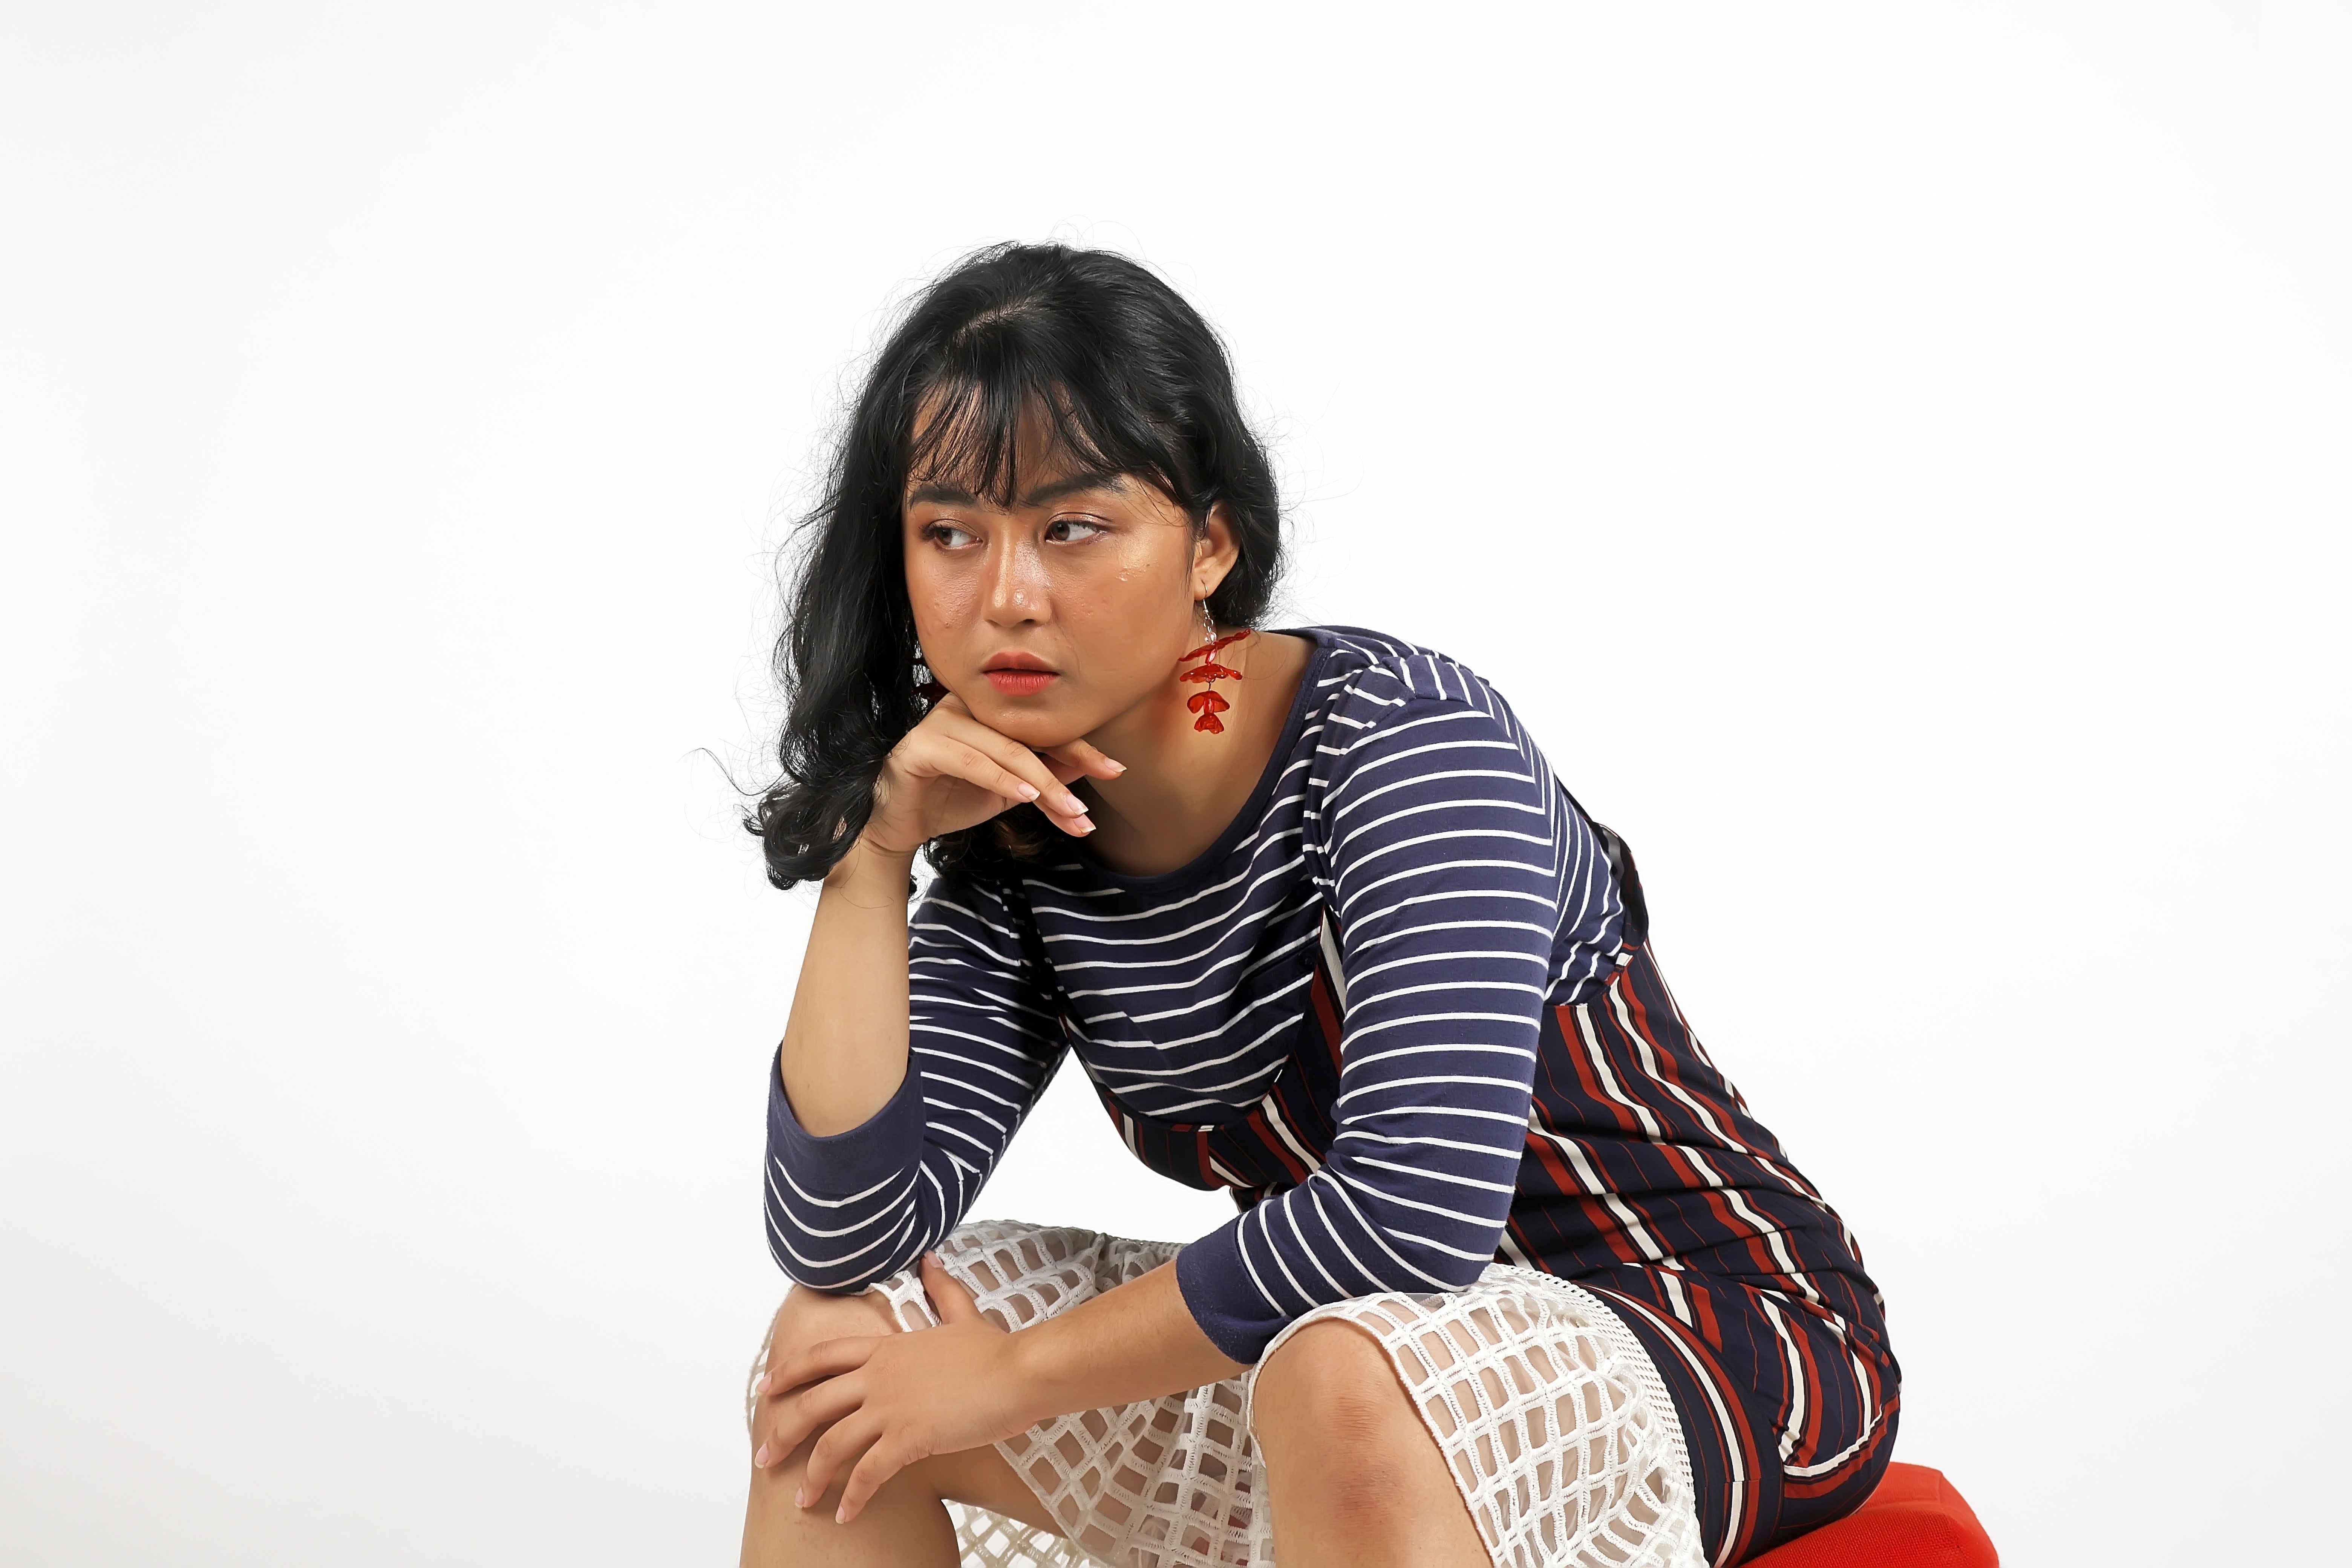
sitting, beauty, shoulder, photography, fashion model, photo shoot, girl, black hair, thigh, model, abdomen